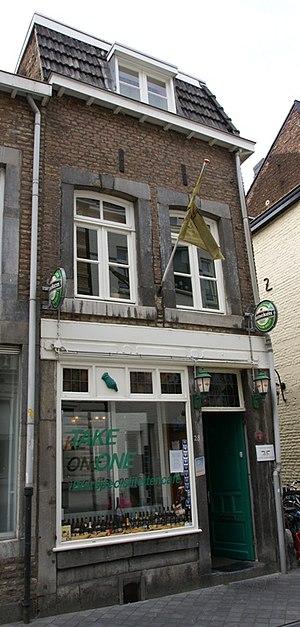
Cet article liste les monuments nationaux de Maastricht situés sur la Rechtstraat.